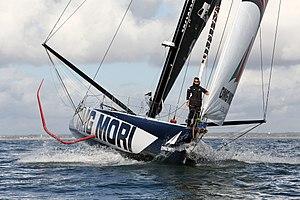
DMG Mori Global One de son nom de course — Spirit of Yukoh V de « son nom officiel » — est un voilier monocoque germano-nippon de 60 pieds conçu pour la course au large, lancé en 2019. Il répond aux normes de la classe Imoca. Il est barré par le Japonais Kōjirō Shiraishi.
Kōjirō Shiraishi est un navigateur japonais né en 1967 à Tokyo. Il devient en 1994, à 26 ans, le plus jeune marin à boucler un tour du monde en solitaire et sans escale. Il termine deux fois 2ᵉ de la course autour du monde en solitaire, avec escales : en 2003 en Open 40, et en 2007 en Open 60. En 2016, il est le premier Asiatique à prendre le départ du Vendée Globe.